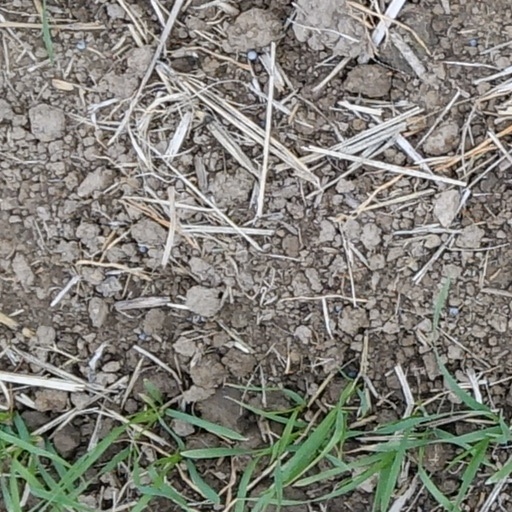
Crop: wheat